Lake Italy

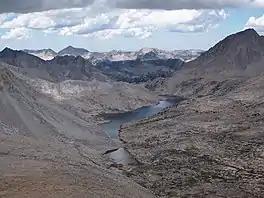
Lake Italy viewed from near Bear Creek Spire with Mount Hilgard to right.

Lake Italy is a lake in the John Muir Wilderness of the Sierra Nevada Mountains of California. The lake is accessible via trail over Italy Pass or as an offshoot of the John Muir Trail. It was named by the USGS because its shape is similar to that of Italy.